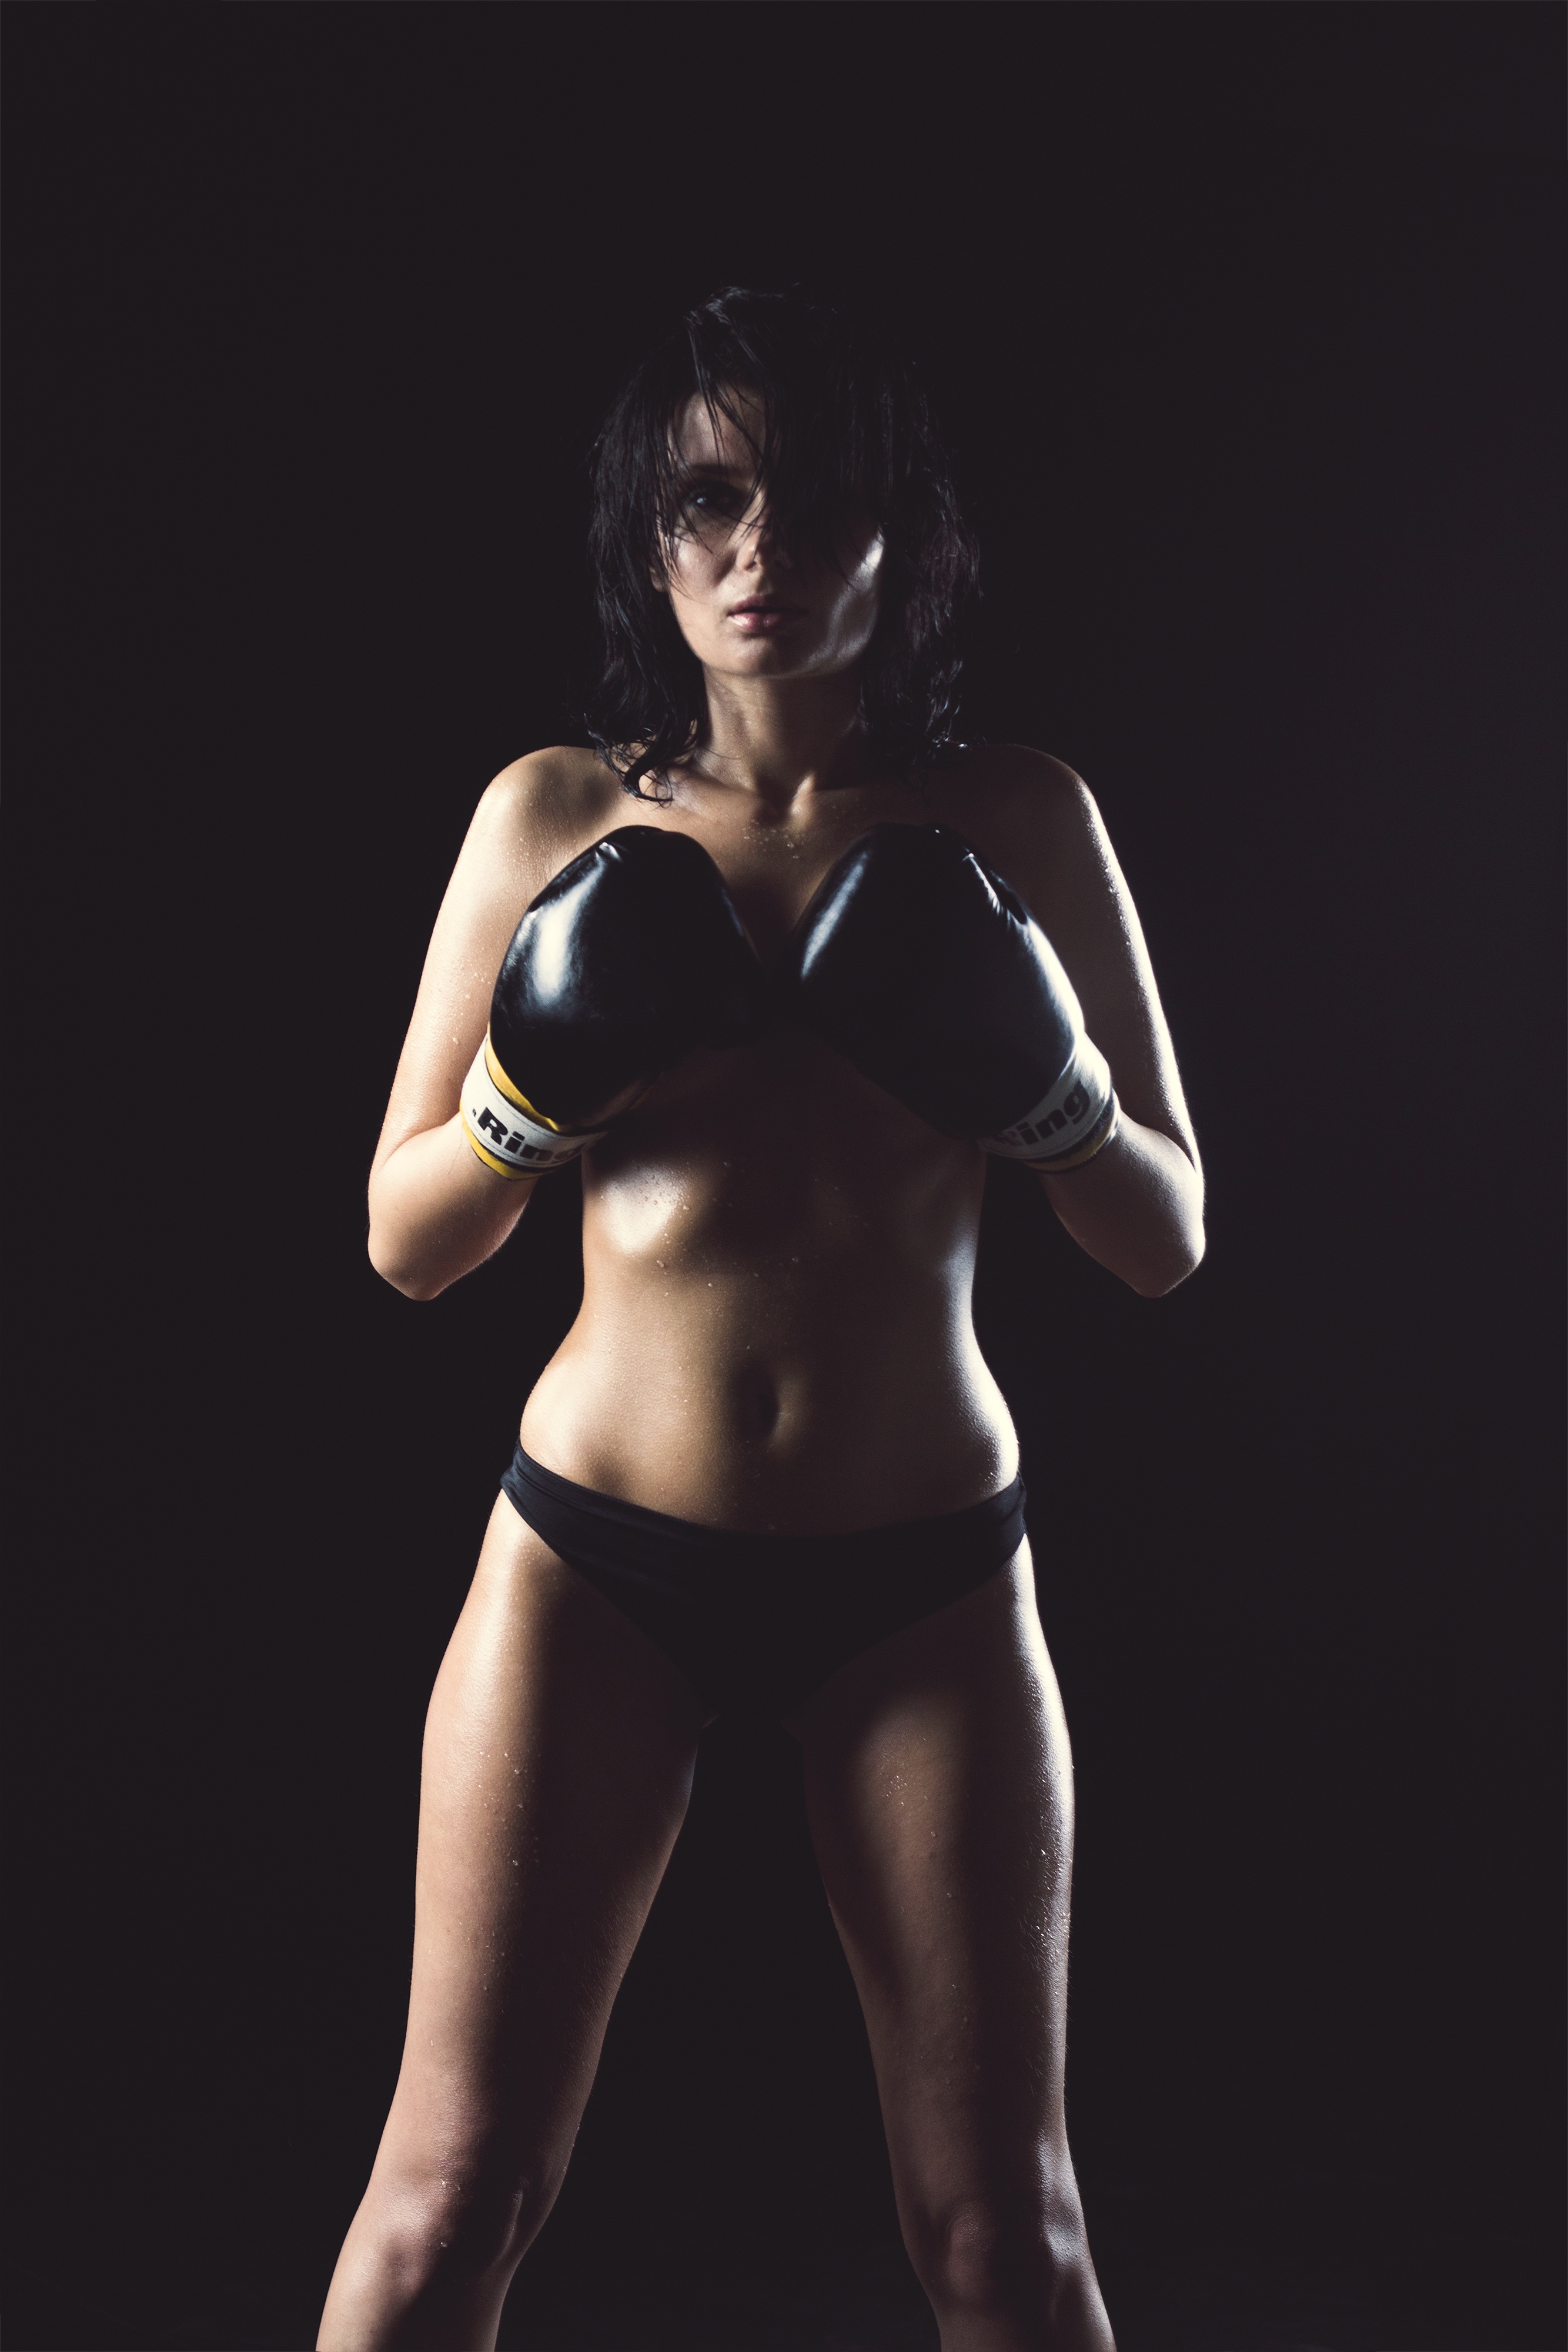
hand, person, girl, woman, photography, ring, view, model, fashion, arm, hairstyle, muscle, boxer, chest, human body, eyes, hands, sports, thigh, beauty, sexy, nude, body, bodybuilding, breast, gloves, beautiful girl, without clothes, abdomen, photo shoot, boxing pear, sense, human positions, art model, supermodel, erotic dance